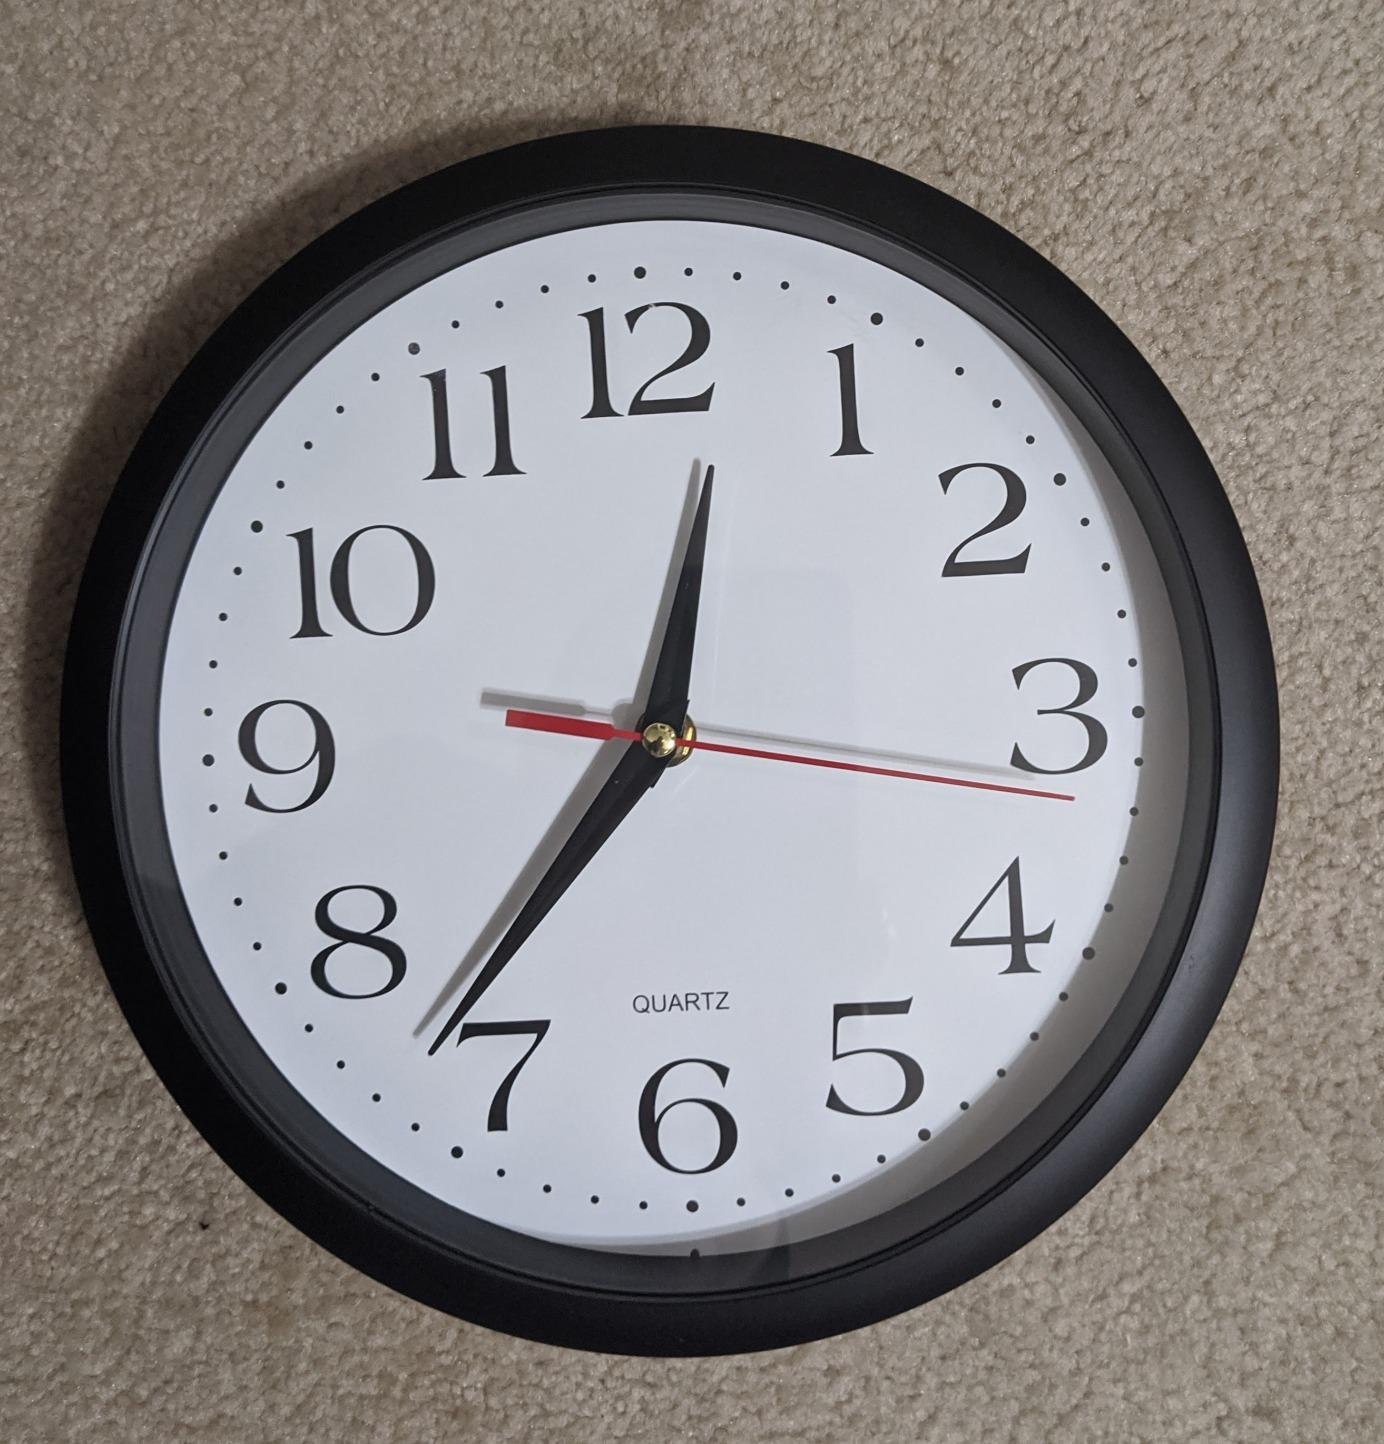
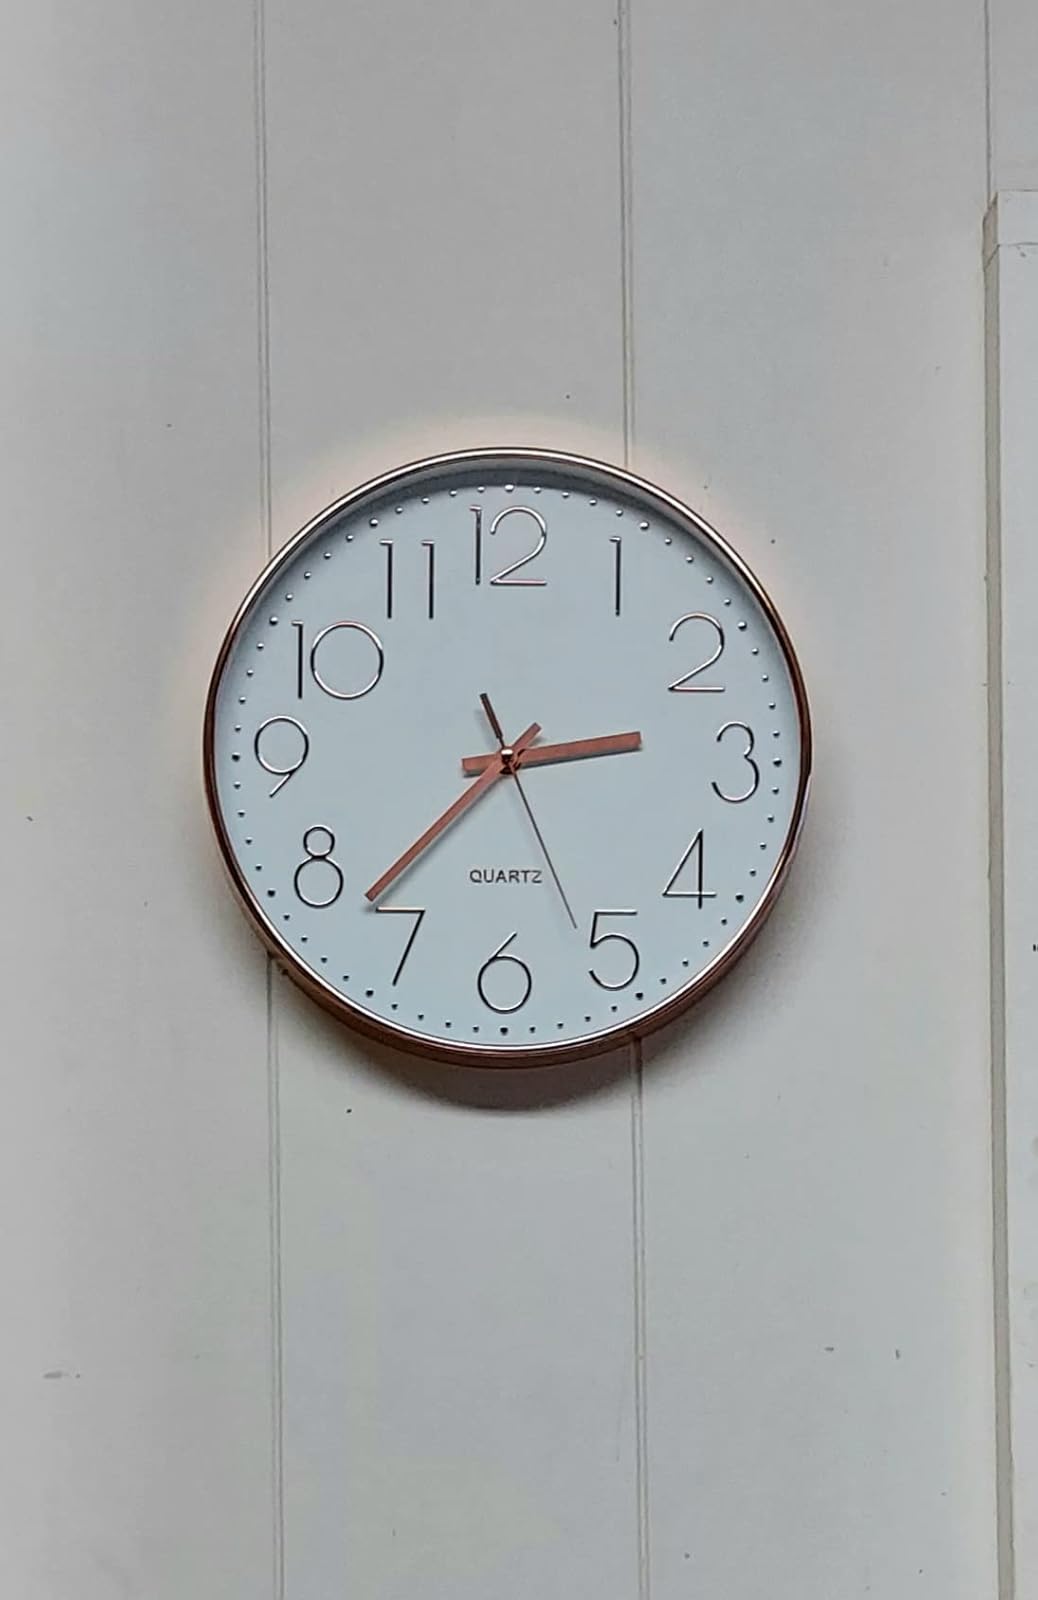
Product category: clock
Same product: no